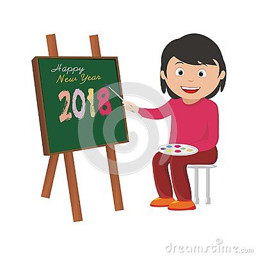
happy new year design with cartoon design a child is painting numbers